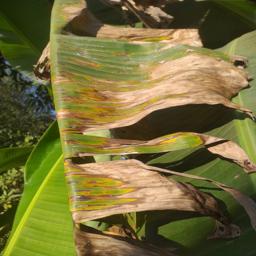
Label: MALBHOG LEAF